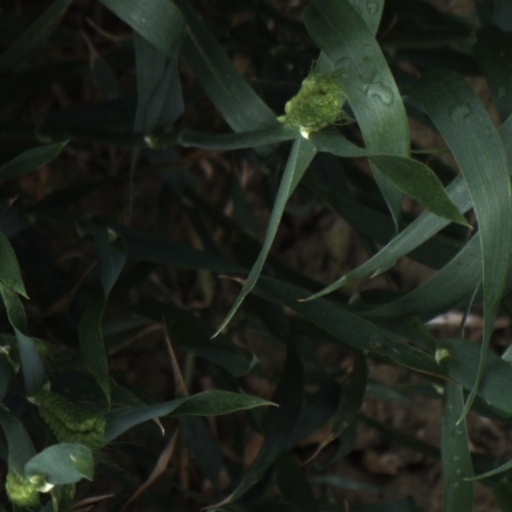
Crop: wheat